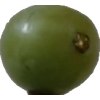
Label: grape